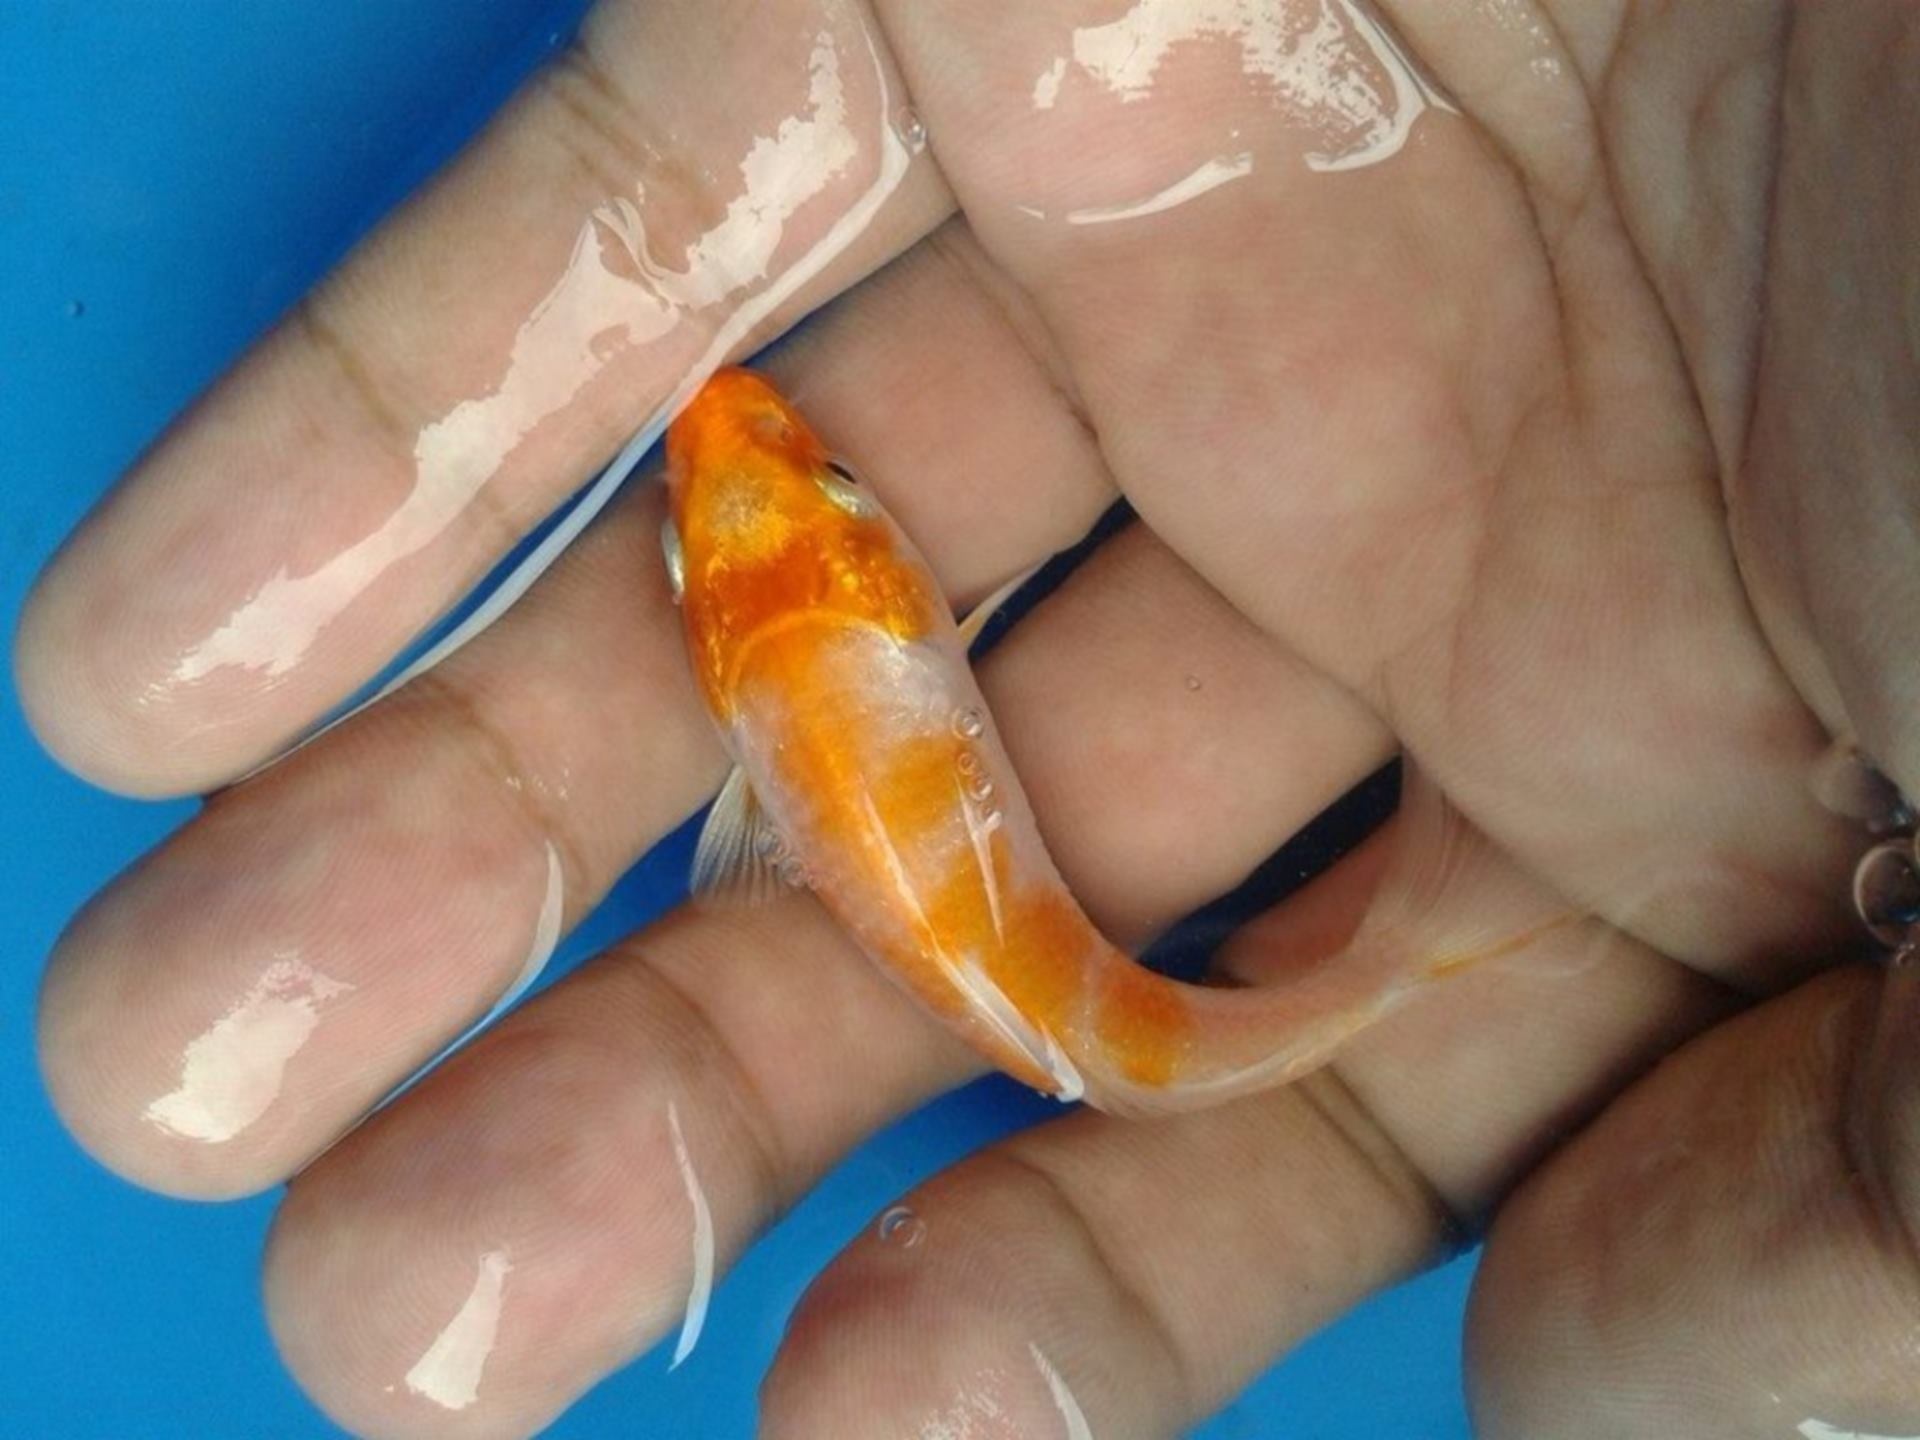
hand, leg, finger, food, nail, mouth, skin, koi, koi fish, koi garden, how to keep koi